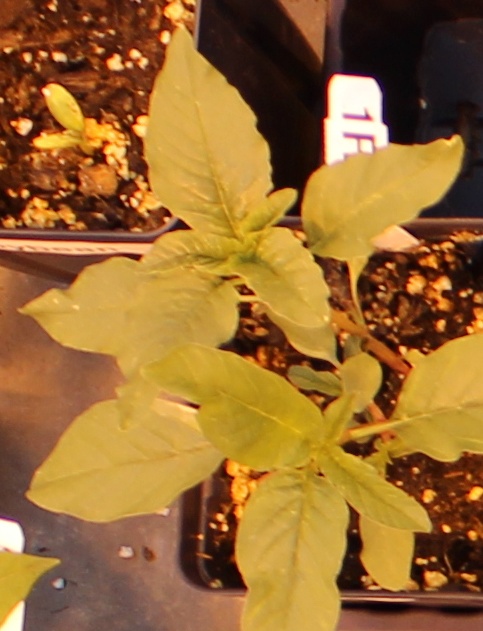
Label: Waterhemp